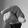
ASL letter: Q